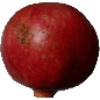
Label: pomegranate